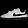
Label: Sneaker